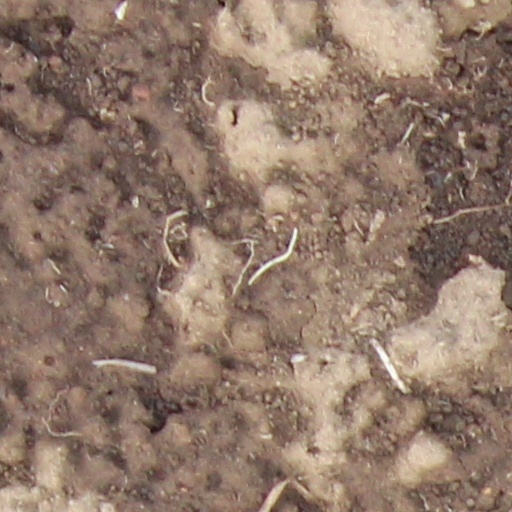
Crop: wheat